Miya (musician)

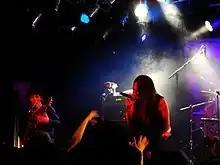
Miya (left) performing with Mucc in Malmö, 2009

At the end of 2003, Miya formed the rock band with Nezaki (La Vie En Rose), Tsuyoshi (Jully), and Yoshida (Three 9). They released the album "Tokyo" on May 25, 2005. Miya co-produced Girugamesh's 2007 self-titled album, in addition to providing backing vocals on two of its songs. Miya also works as a DJ under his real name and the stage name 1979. 1979 started in 2010 as a duo with Kei Yamamoto. He became interested in DJing when he saw the Disco Twins open for Yuksek and realized that DJs do not just provide something to dance to, they are also artists. Miya later formed the DJ duo Gizmo Killed the Stripes with Arata Nakamura. He also organizes club events titled Mogwai, which feature fellow rock musicians acting as DJs. Miya provided guest guitar work on the title track of Roach's 2012 mini-album "No Reason in the Pit", and co-mixed Tokyo Shoegazer's 2013 album "Turnaround".